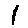
Label: 1